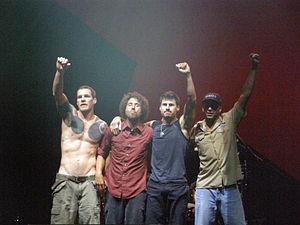
Rage Against the Machine est un groupe de rap metal américain, originaire de Los Angeles, en Californie. Leur style musical est principalement une fusion de metal et de rap, avec des influences funk et punk. Composé de Zack de la Rocha, Tom Morello, Tim Commerford et Brad Wilk, le groupe va marquer les années 1990 jusqu'à sa dissolution en 2000. Il s'est reformé en janvier 2007 pour le festival de Coachella.
Le poing gauche levé est un salut gestuel et un logo symbolisant la lutte et le combat. Le poing levé est généralement perçu comme une expression de révolte, de force ou de solidarité. Il est notamment utilisé par les activistes de gauche, comme les marxistes, anarchistes, communistes ou pacifistes, ainsi que les nationalistes noirs ou nationalistes israéliens. Il est également un symbole féministe lorsqu'il est associé au symbole ♀.